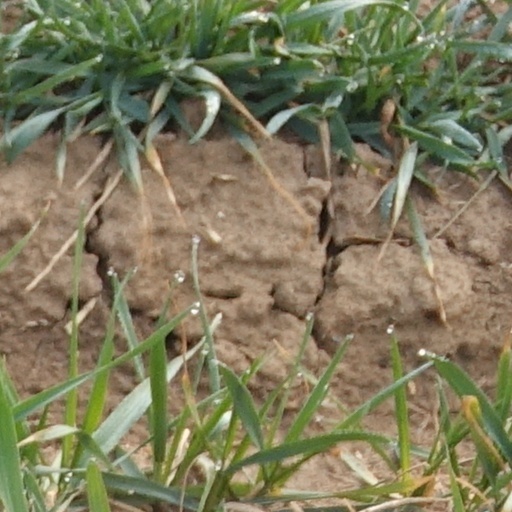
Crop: wheat